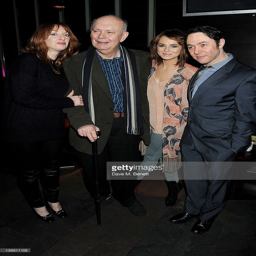
actor , dramatist , actors attend an after party celebrating the press night performance at restaurant .